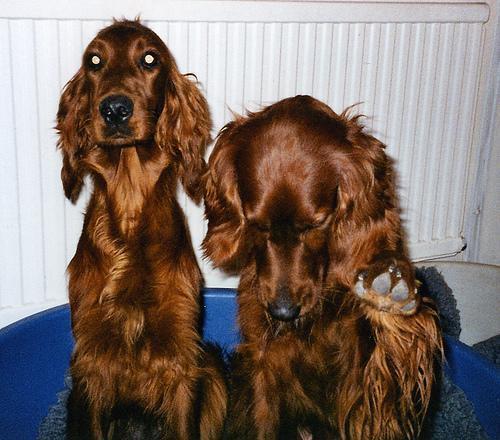
Irish_setter